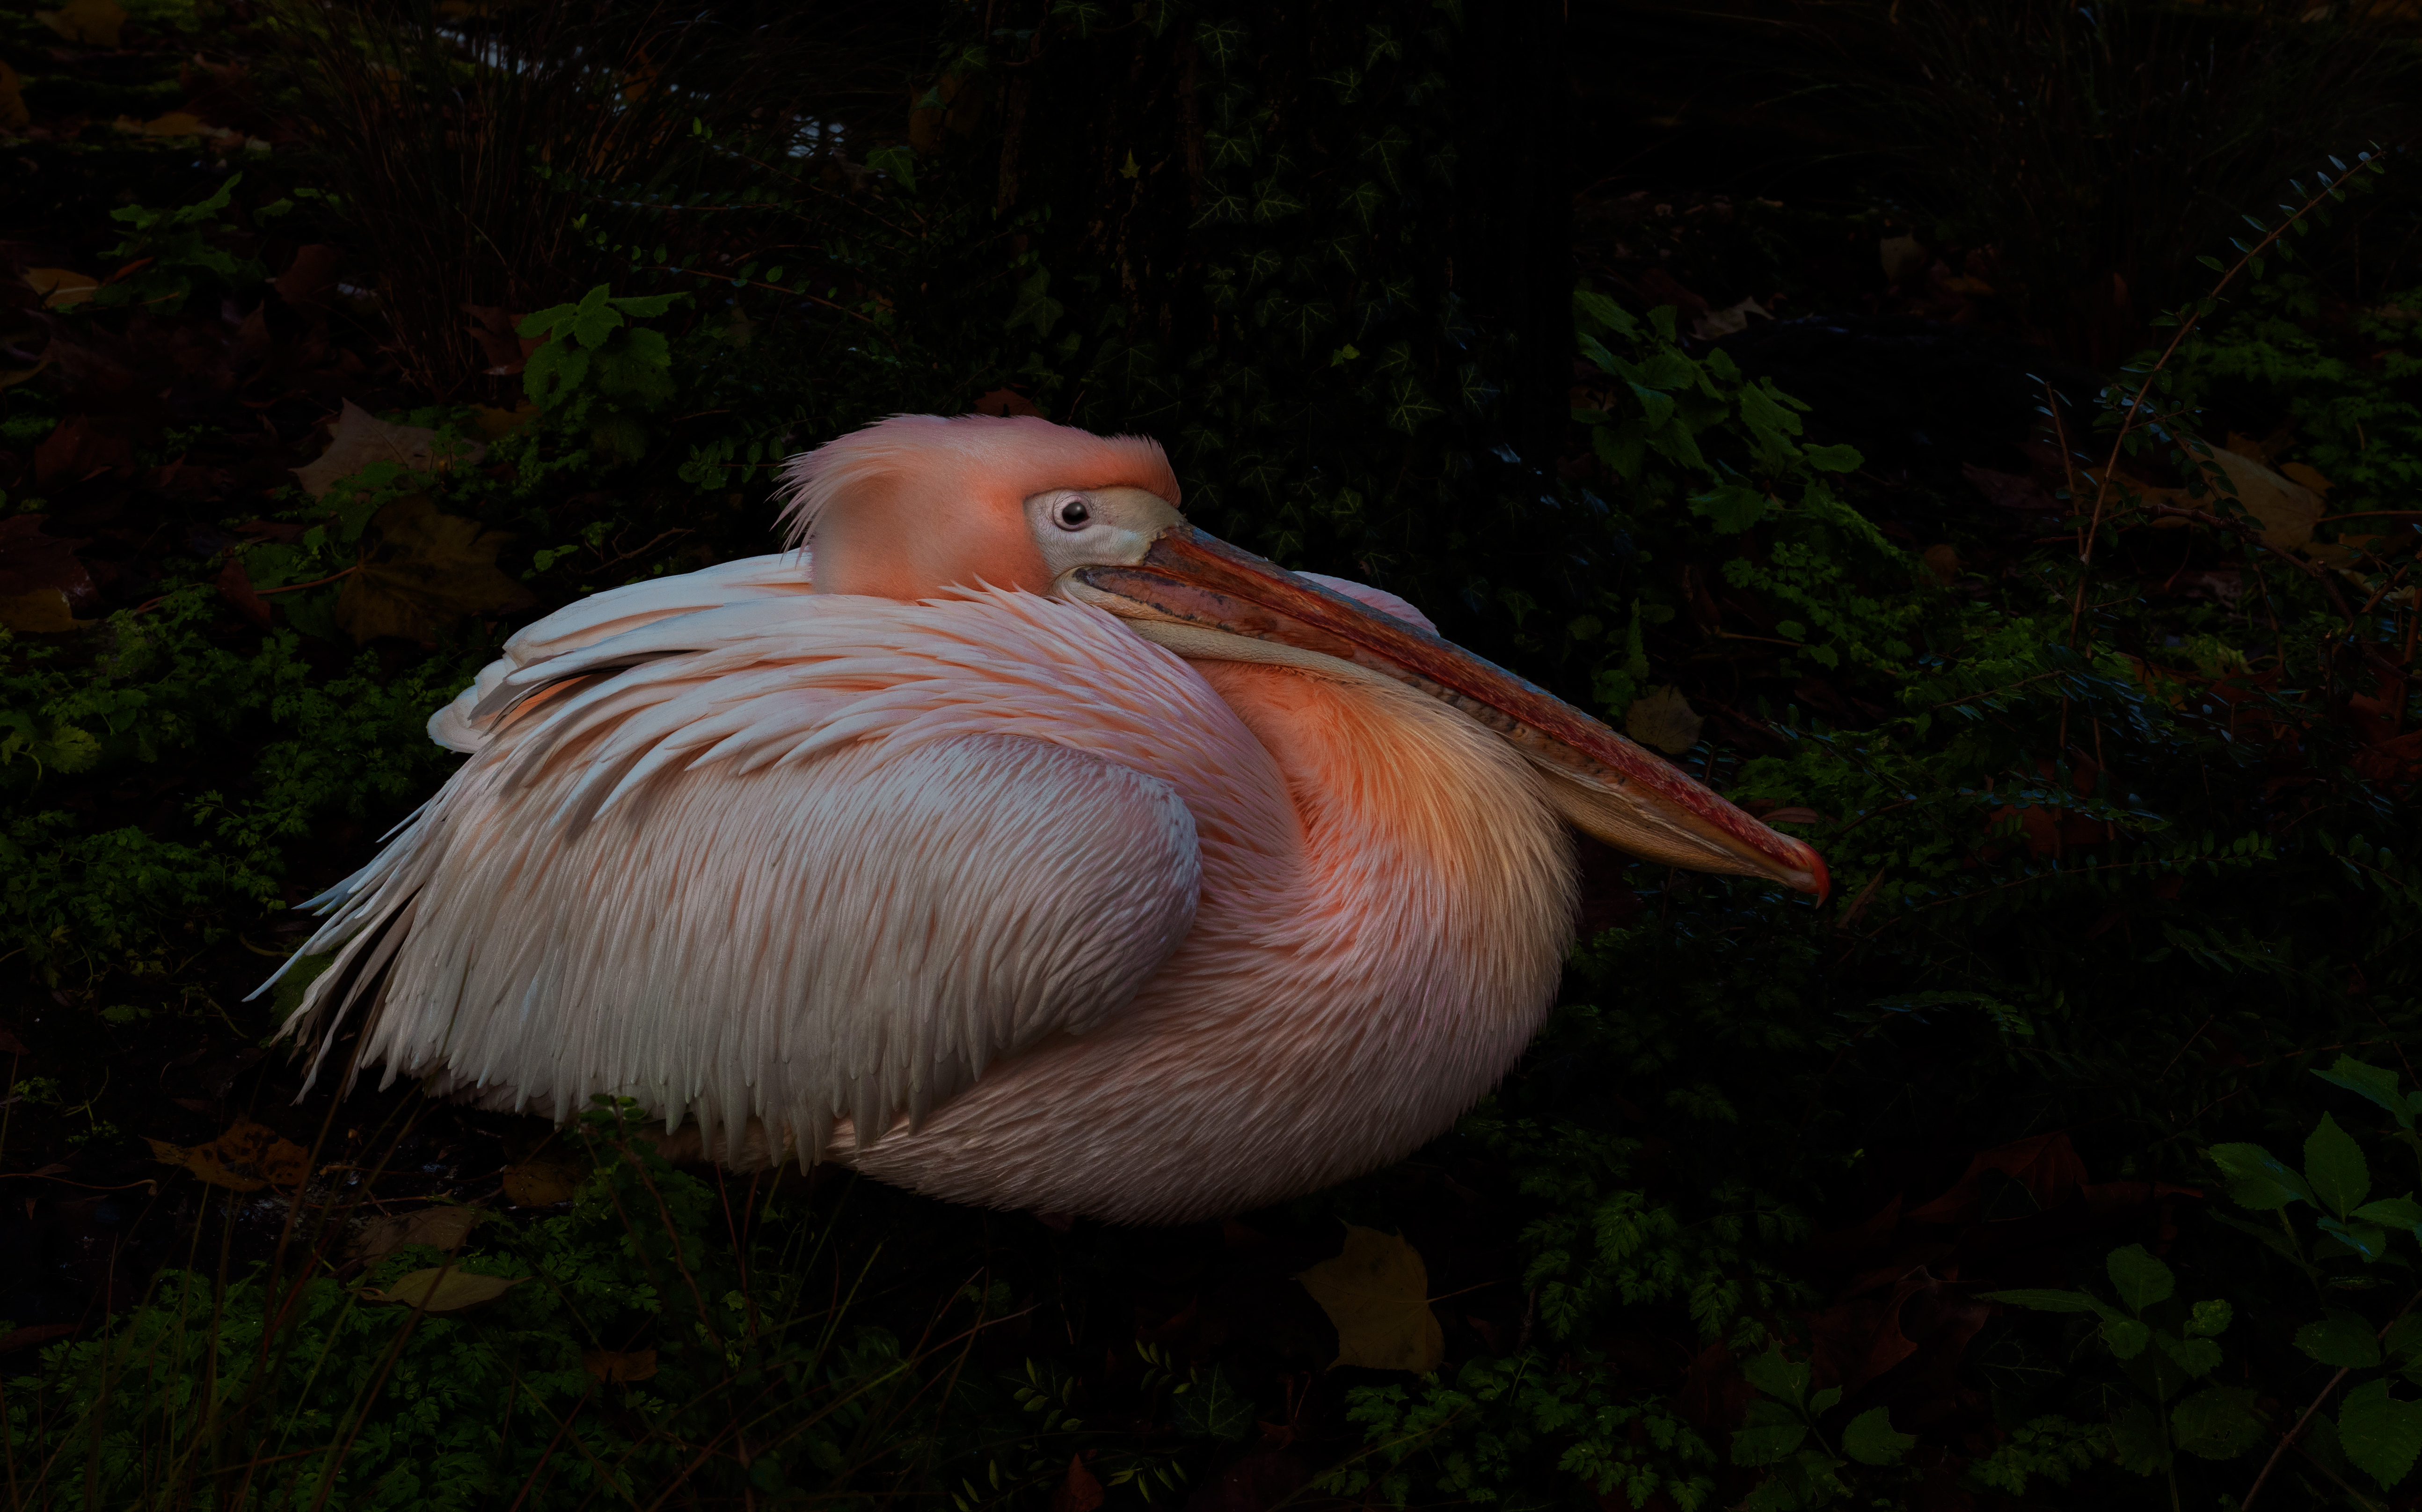
pelican, bird, vertebrate, white pelican, beak, water bird, pelecaniformes, organism, seabird, adaptation, feather, wildlife